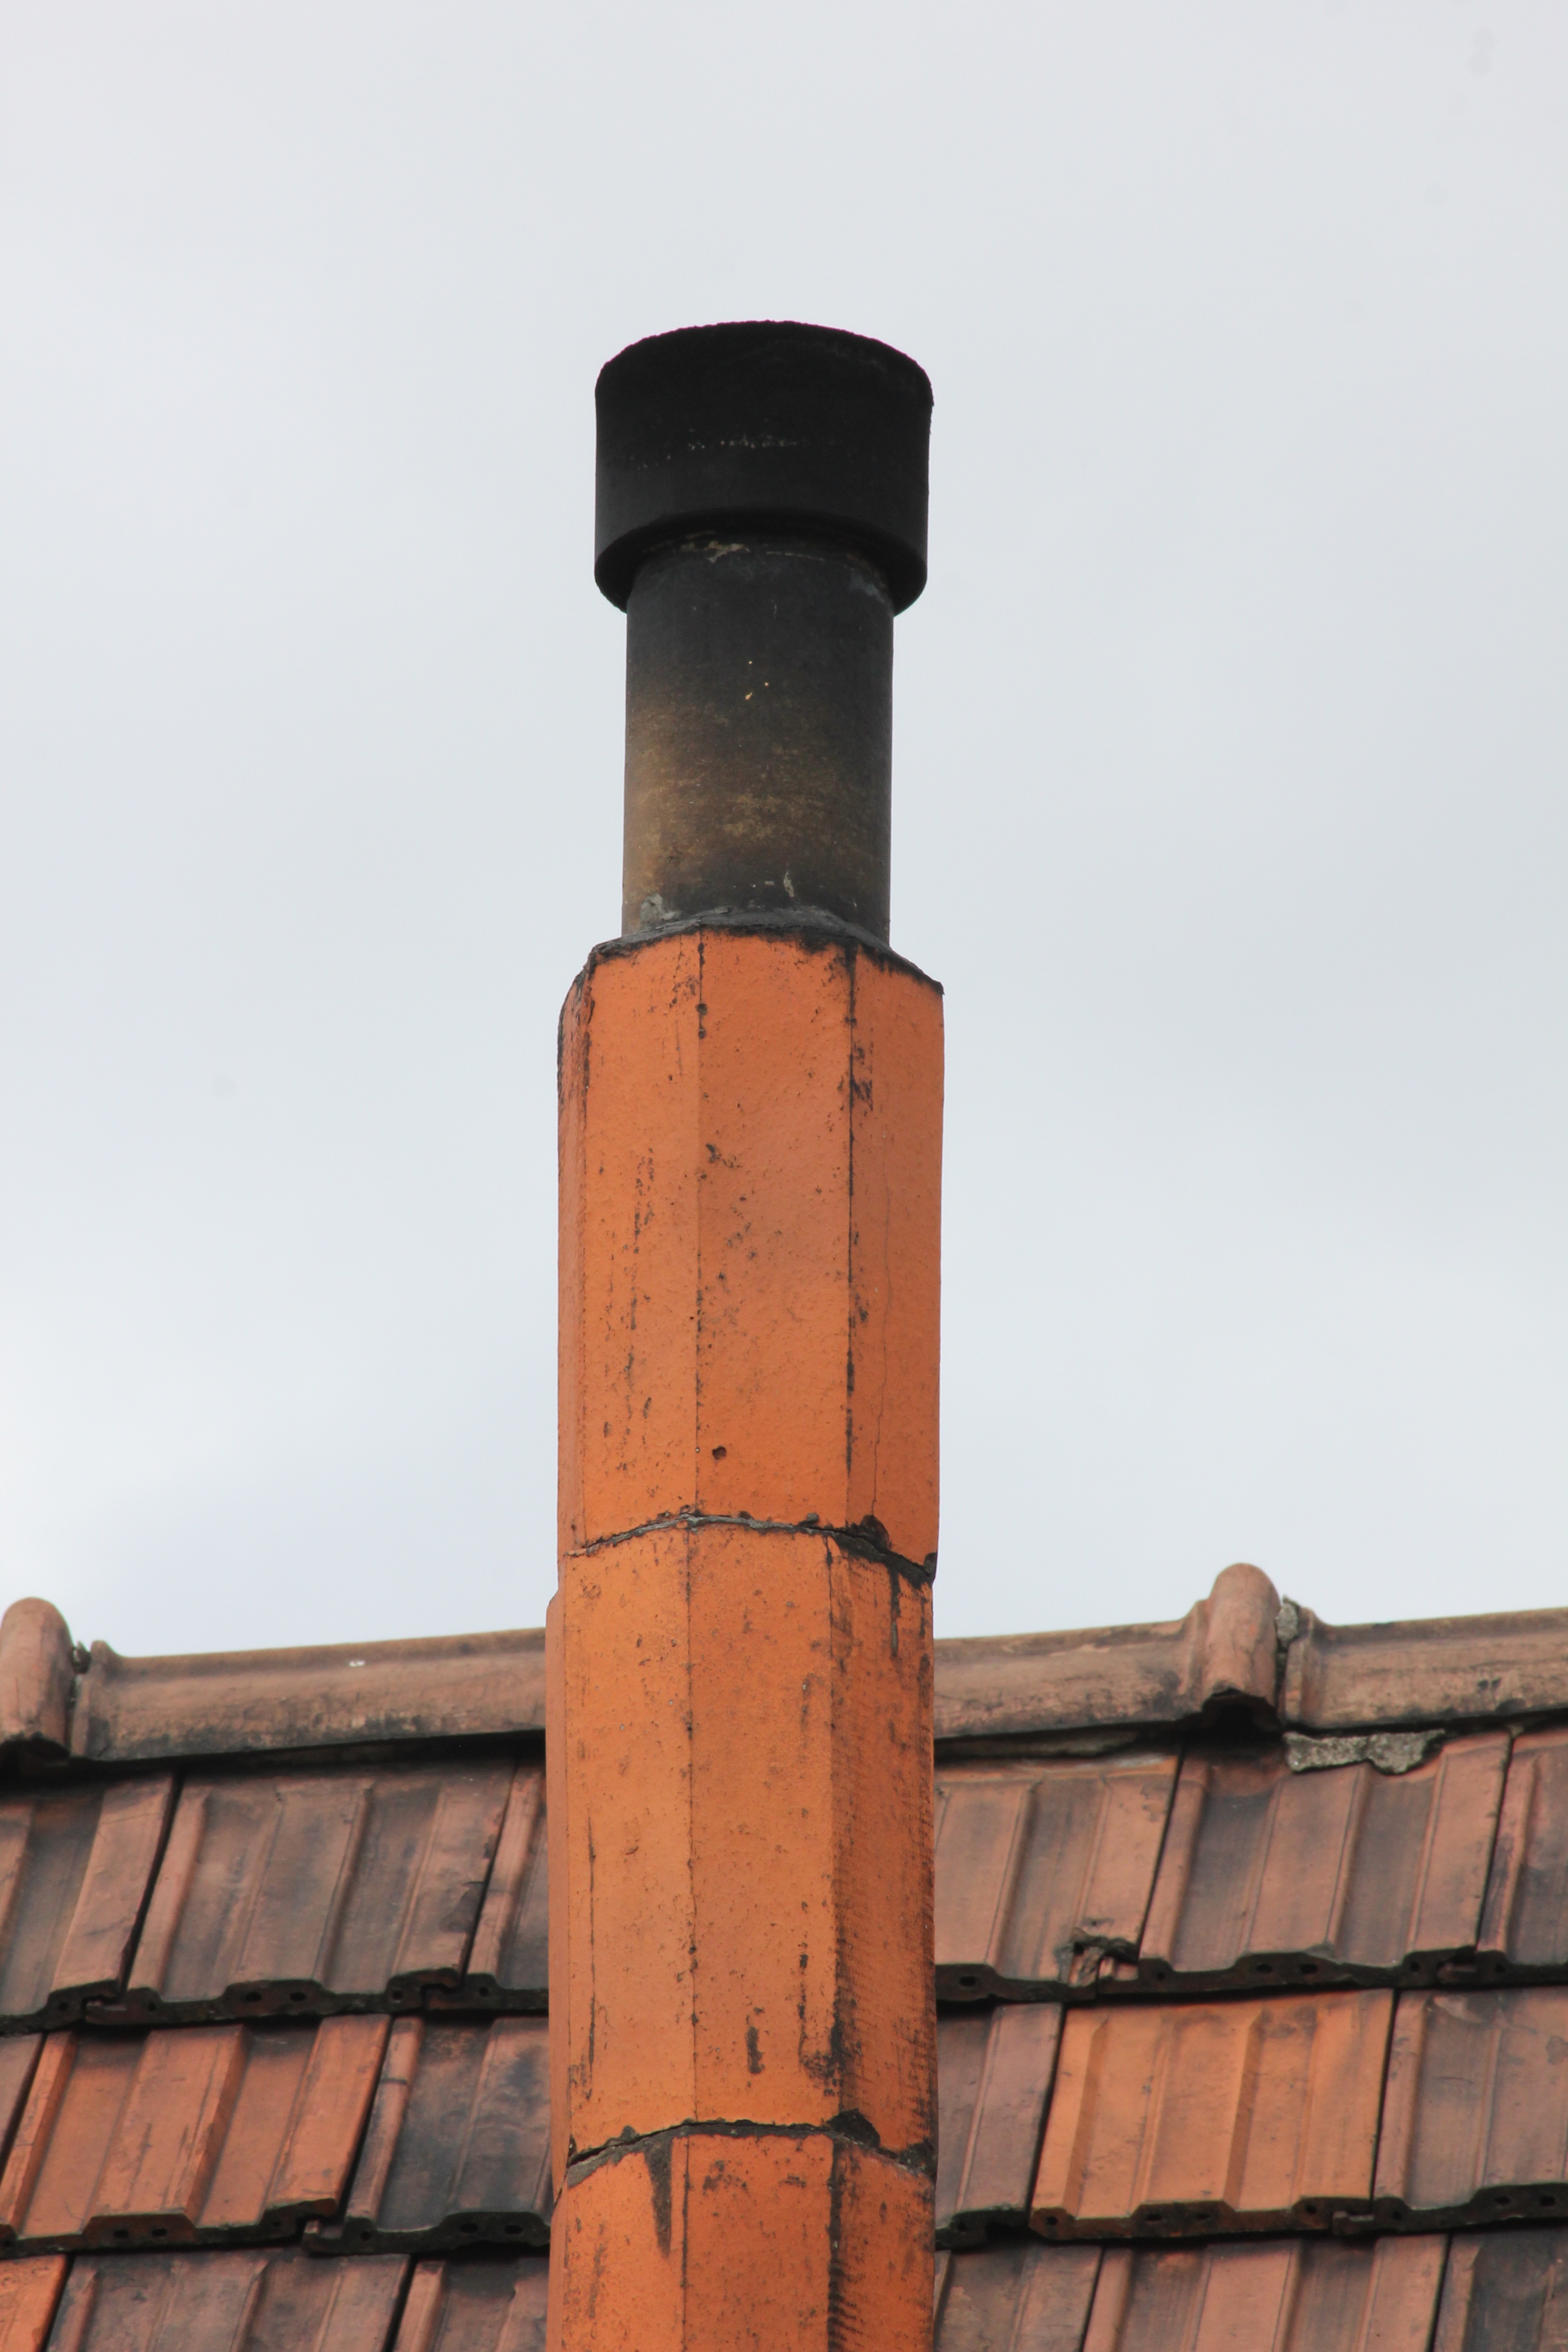
structure, wood, roof, wall, column, tower, chimney, brick, material, bricks, outdoor structure